Carlsberg Lighthouse

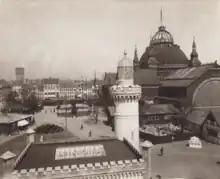
The lighthouse at the Great Exhibition in 1888

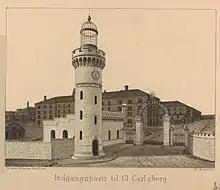
Carlsberg Lighthouse

Built in 1883, the Lime Tower was originally part of a new main entrance for J.C. Jacobsen's Carlsberg Brewery site in Valby. The brewery had assumed the name Gammel Carlsberg (en: Old Carlsberg) after his son, Carl Jacobsen, due to a controversy between them, had established a new brewery which, with his father's consent, traded under the name Ny Carlsberg (en: New Carlsberg). The new main entrance was an arch, which incorporated the new name in gilded letters. The gate was connected to the Lime Tower by a wall which was also built in limestone.